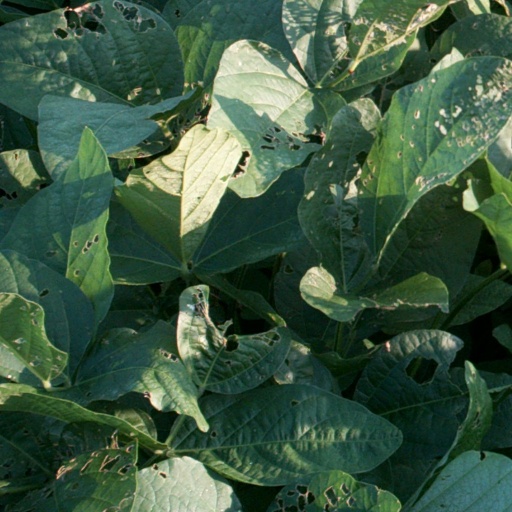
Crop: soybean